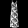
Label: Dress